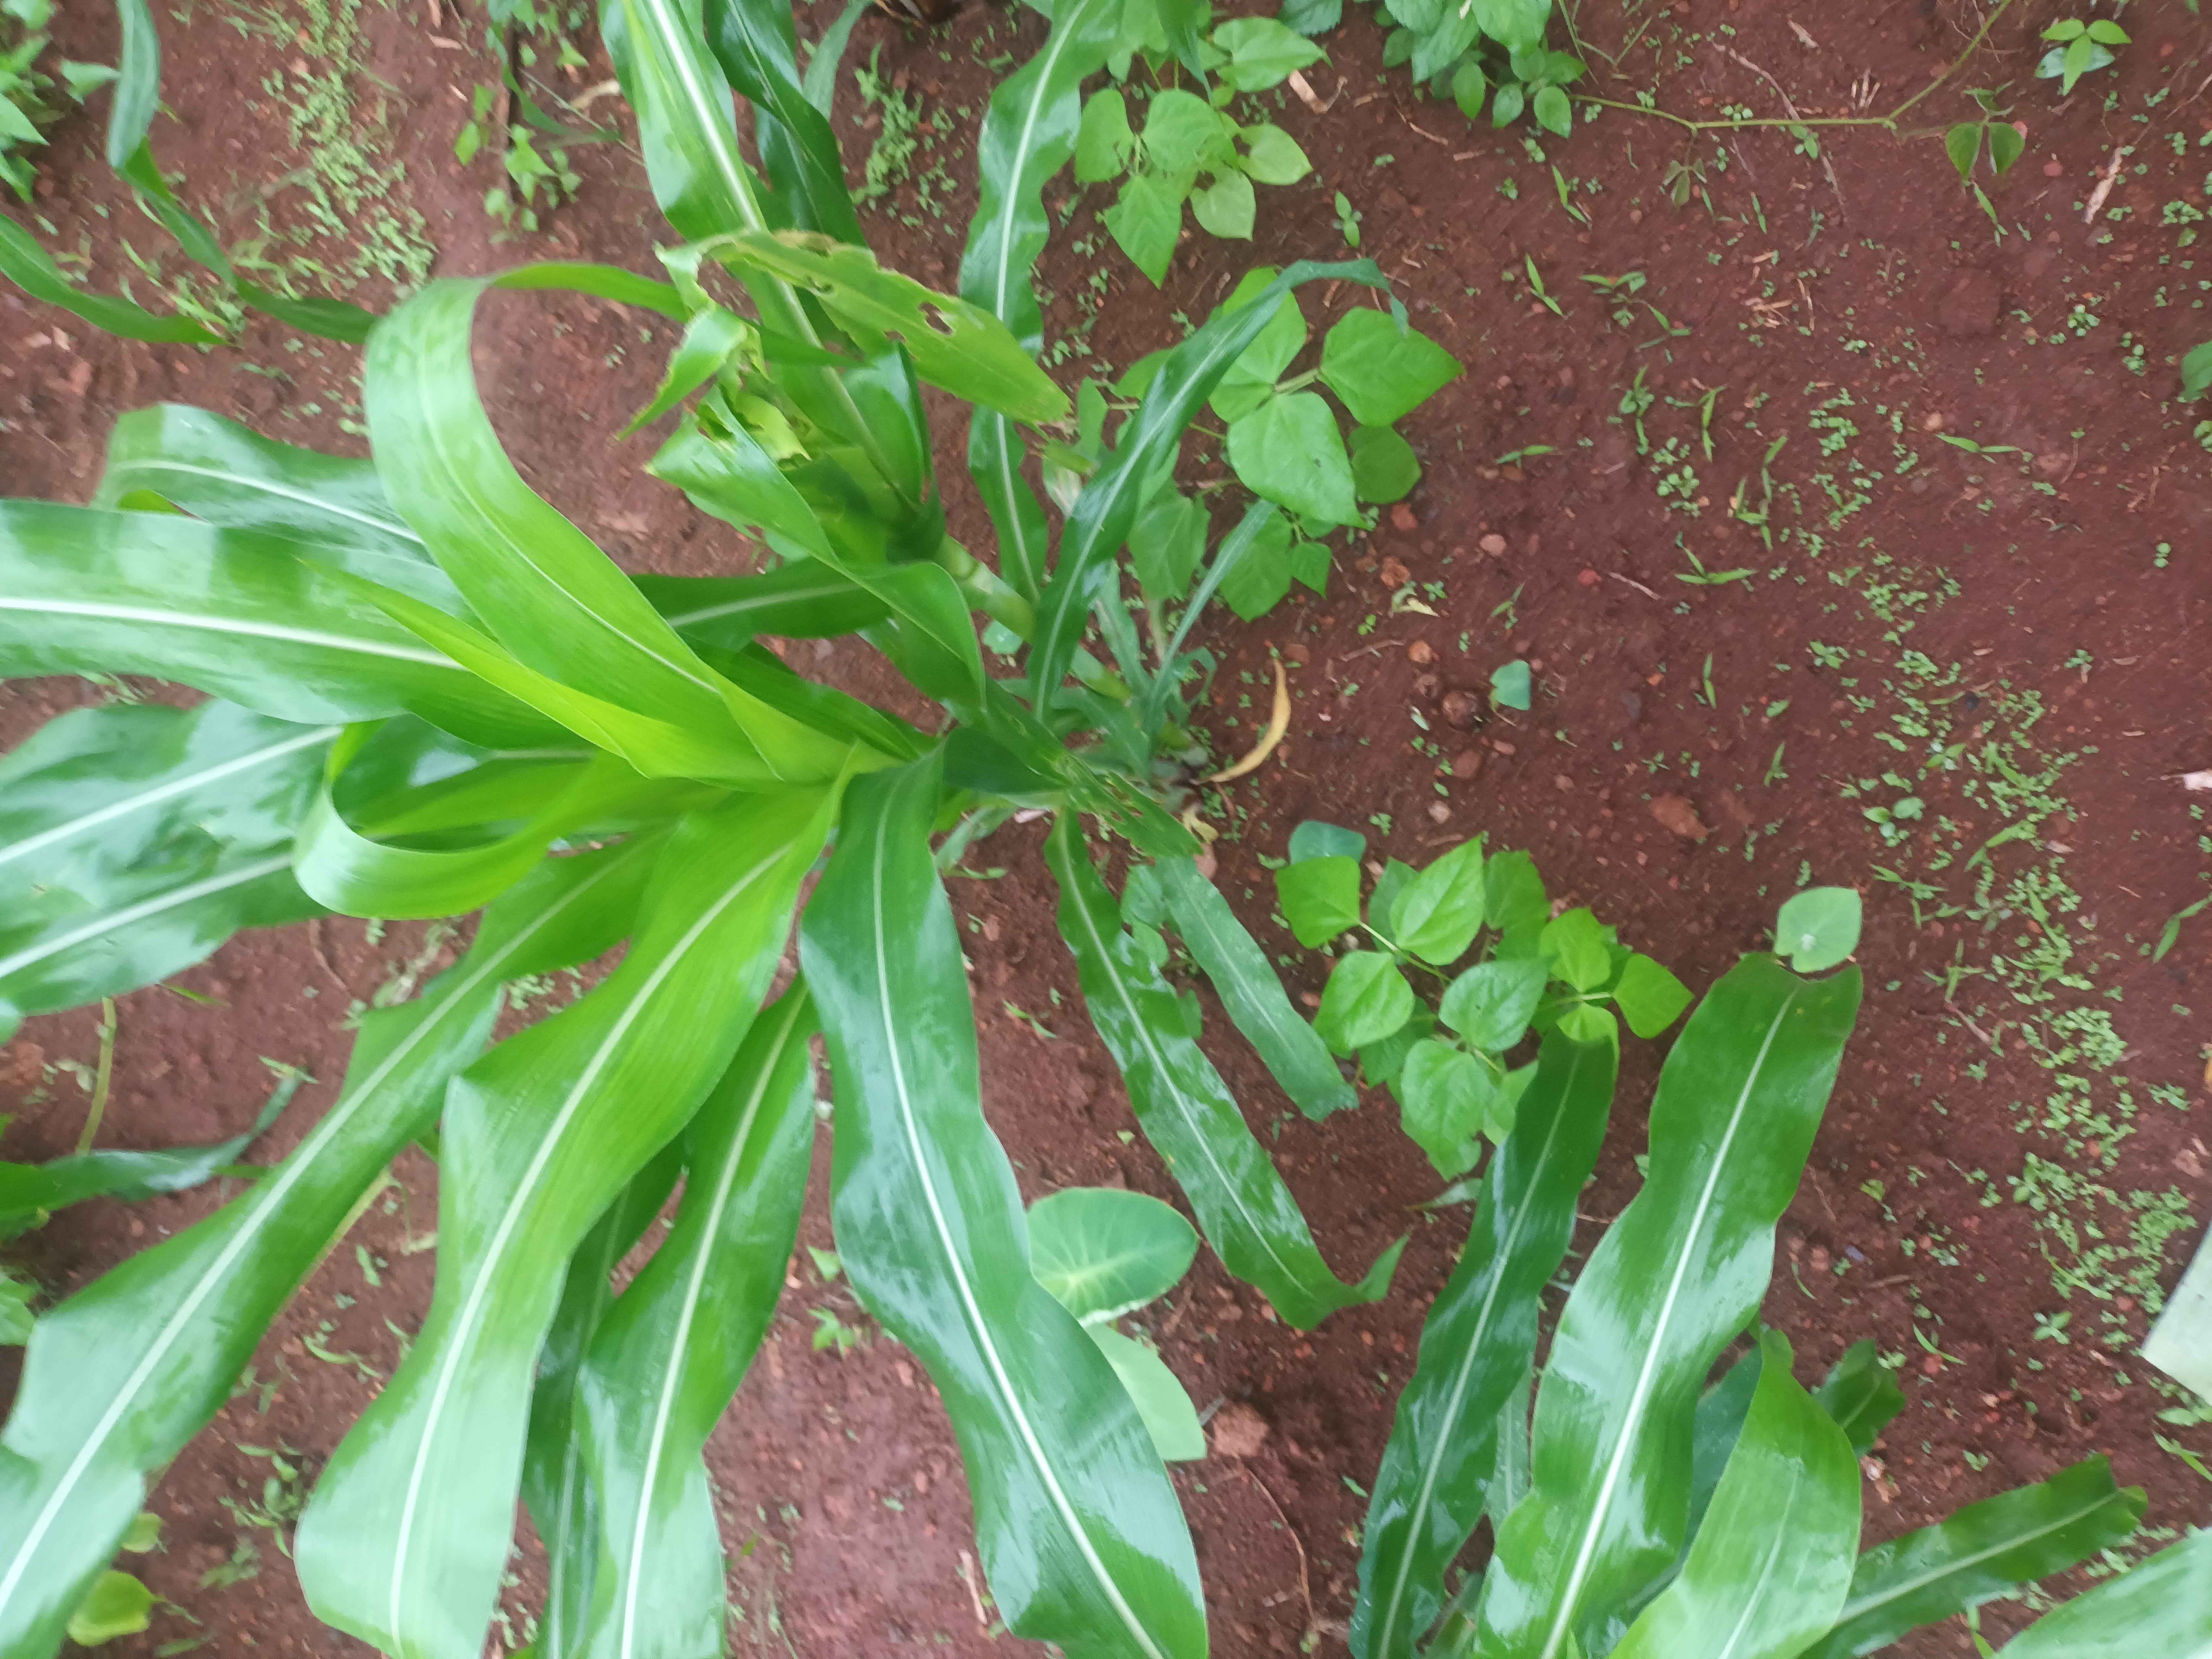
Label: spodoptera_frugiperda